Giorgia Meloni

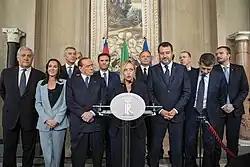
Meloni and the other members of the centre-right coalition at the Quirinal Palace in October 2022

In a record-low voter turnout election, exit polls projected that the centre-right coalition would win a majority of seats in the 2022 general election. Meloni was projected to be the winner of the election with FdI receiving a plurality of seats, and per agreement with the centre-right coalition, which held that the largest party in the coalition would nominate the next prime minister, she was the frontrunner and would become the country's first female prime minister. The PD, head of the centre-left coalition, conceded defeat shortly after the exit polls, and Hungary's Orbán, Poland's Mateusz Morawiecki, United Kingdom's Liz Truss, and Marine Le Pen, former leader of National Rally (RN) in France, congratulated Meloni. European radical right parties and leaders, such as Alternative for Germany and Vox, also celebrated Meloni's results. After many years of absence from politics, Gianfranco Fini, former leader of the MSI and AN during the early years of Meloni's political career, expressed satisfaction for her victory, said he had voted for her party, and described her as an anti-fascist, despite her rejection of the label, which she considers to be political.